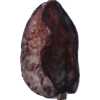
Label: carambola